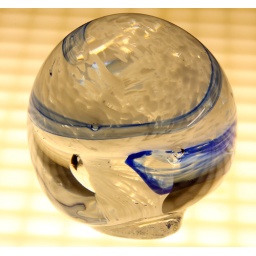
Two colors surrounding an inner clear sphere. The white turns one way while the blue turns in the opposite direction.